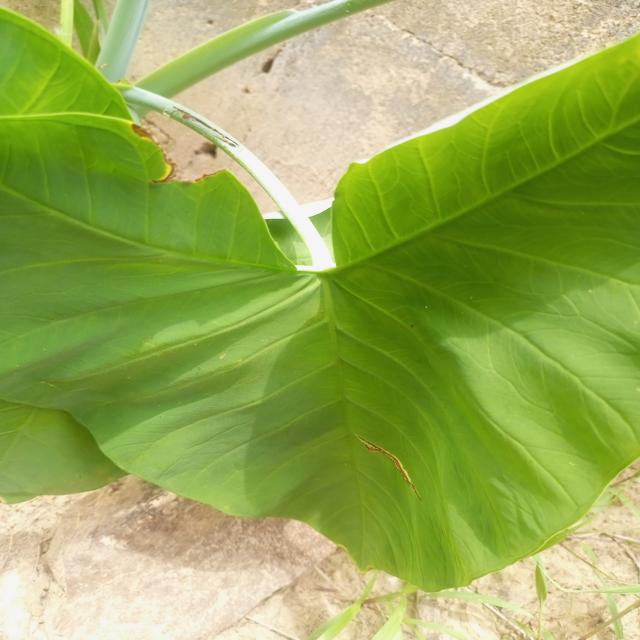
Label: Early_Blight